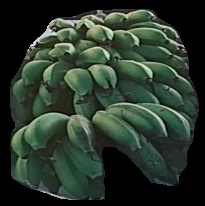
Variety: rasbale
Grade: grade2